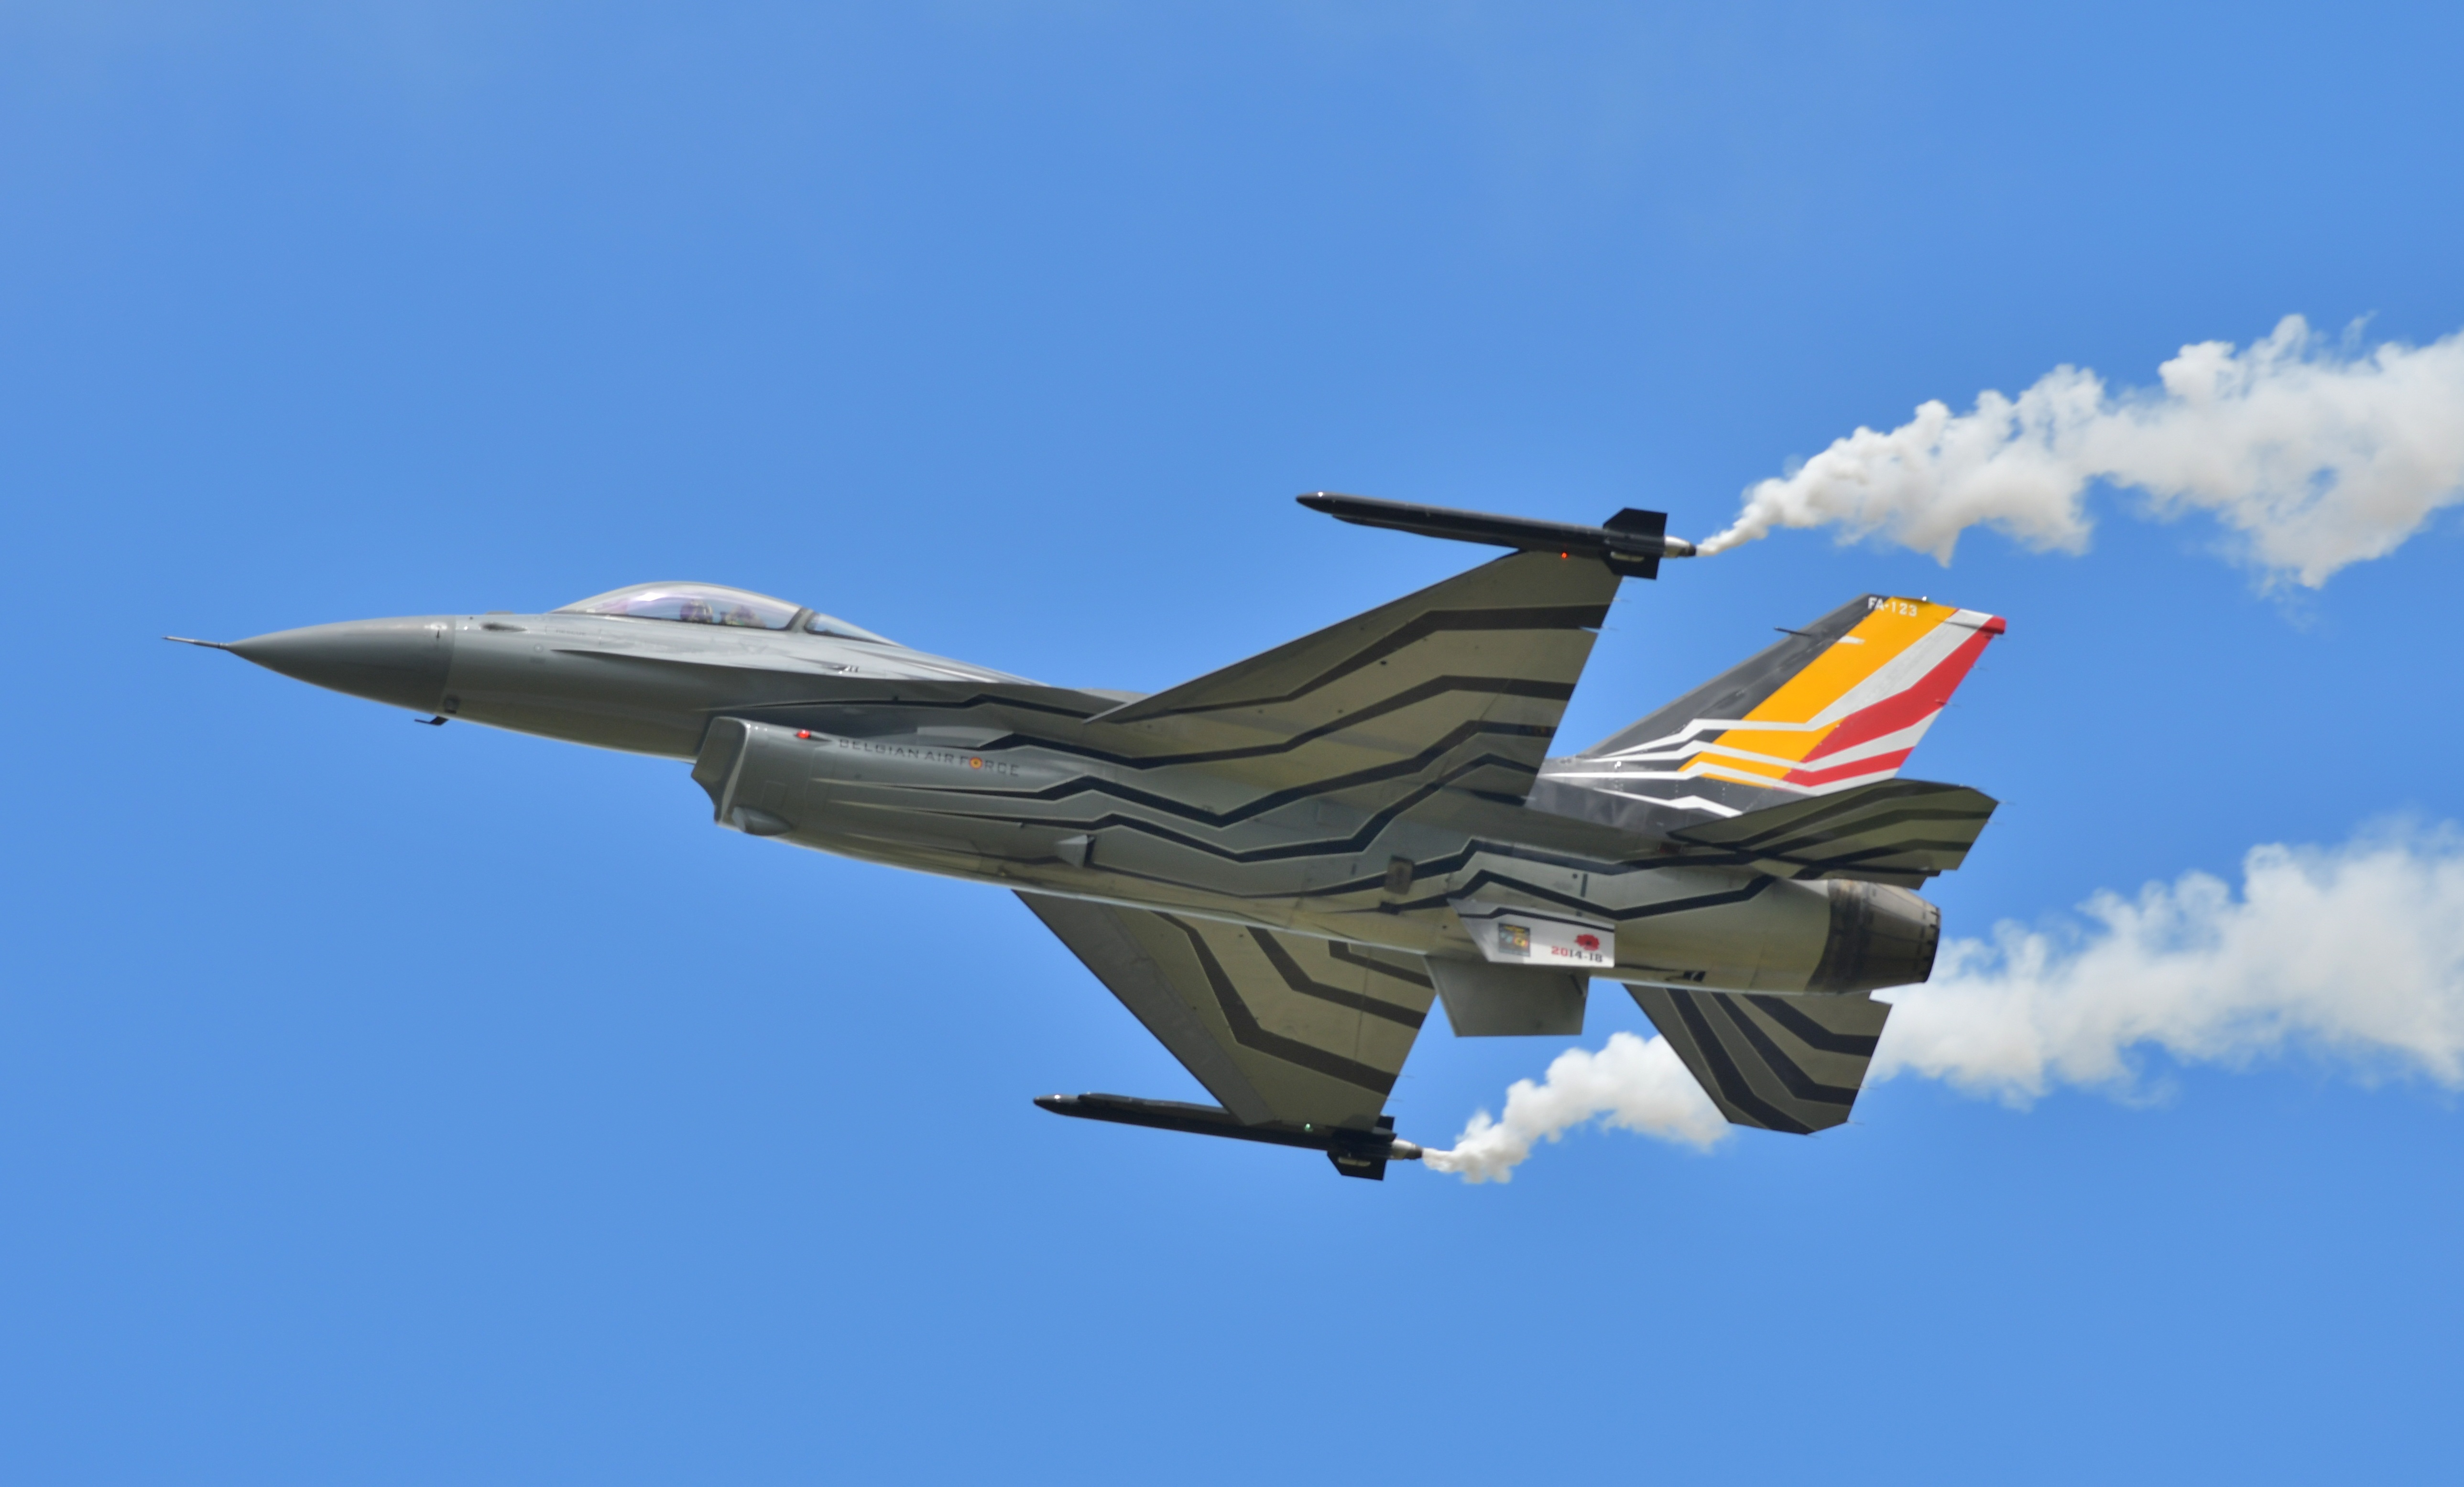
wing, airplane, aircraft, vehicle, aviation, jet fighter, airshow, air show, air force, jet aircraft, fighter aircraft, military aircraft, atmosphere of earth, mcdonnell douglas fa 18 hornet, boeing fa 18e f super hornet, sukhoi su 35bm, lockheed martin, lockheed martin f 22 raptor, sukhoi su 27, fe16, belgium airforce